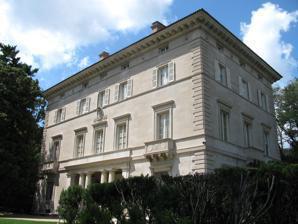
Building: McCormick House (Washington, D.C.)
Country: United States of America
Year built: 1931
United States historic place McCormick House U.S. Historic district Contributing property Location 3000 Massachusetts Avenue, N.W. Washington, D.C. Coordinates 38°55′7.27″N 77°3′36.88″W / 38.9186861°N 77.0602444°W / 38.9186861; -77.0602444 Built 1928–1931 Architect John Russell Pope (1874–1937) Architectural style Neoclassical Part of Massachusetts Avenue Historic District ( ID74002166 ) Designated CP November 26, 1973 McCormick House is the current residence of the Brazilian ambassador to the United States. It is located at 3000 Massachusetts Avenue , Northwest, Washington, D.C. in the Embassy Row neighborhood. History The design of the house was first commissioned in 1908 to well known American architect John Russell Pope (1874–1937) by diplomat Robert Sanderson McCormick (1849–1919) and wife,  Katherine Etta ("Kate") Medill McCormick (1853–1932). Both Robert and Katherine hailed from well-heeled backgrounds, being members of a Nouveau riche class of nineteenth century Americans that came into sudden wealth as the nation industrialized. Married to Robert in 1876, Katherine hailed from a prominent Chicago family which included her father Joseph Medill (1823–1899), the co-owner of the " Chicago Tribune " and one-term mayor of Chicago following the Great fire of 1871 . The McCormick side of the future McCormick-Medill publishing dynasty came into money through the business successes of Robert's father Cyrus McCormick , the inventor of the revolutionary McCormick reaper machine which transformed American and world agriculture. The McCormick – Pope mansion was not completed until 1931, 23 years after the commencement of construction. The Brazilian embassy purchased the Neoclassical architectural style home in 1934, three years after it was completed, for two hundred thousand dollars  ($200,000). Brazil was the second nation after the United Kingdom to have an embassy on what is today Embassy Row .  In 1971, a new chancery was constructed next door. The very modernist mirrored glass walled structure was designed by famous Brazilian architect Olavo Redig de Campos (1906–1984). References